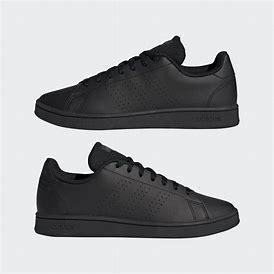
Brand: Adidas
Model: Advantage